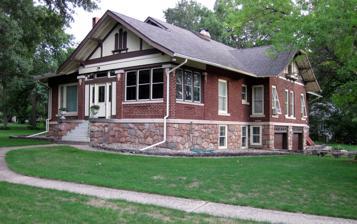
Building: A. B. C. Dodd House
Country: United States of America
Year built: 1910
Historic house in Iowa, United States United States historic place A. B. C. Dodd House U.S. National Register of Historic Places The ABC Dodd House in 2012 Show map of Iowa Show map of the United States Location 310 3rd Ave., Charles City, Iowa Coordinates 43°3′55″N 92°40′6″W / 43.06528°N 92.66833°W / 43.06528; -92.66833 Area 0.1 acres (0.040 ha) Built 1910 Built by Peterson, Julias Architect Purcell, Feick & Elmslie Architectural style Prairie School NRHP reference No. 78001220 Added to NRHP May 22, 1978 The A. B. C. Dodd House (also known as the Thomsen House ) is a historic house located at 310 3rd Avenue in Charles City, Iowa . Description and history It is a wood-framed, two-story, Prairie School -style house with attic and basement, built in 1910 and designed by architects Purcell and Elmslie, of the Purcell, Feick & Elmslie firm . It has an open plan around a fireplace core. Its 1977 nomination describes it as "deceptively simple in appearance," and, "architecturally, very important as a handsome and inexpensive Prairie School dwelling. Its meticulous maintenance and preservation of the original materials and colors reinforce its significance. It was listed on the National Register of Historic Places on May 22, 1978. References